Friedrich Wannieck

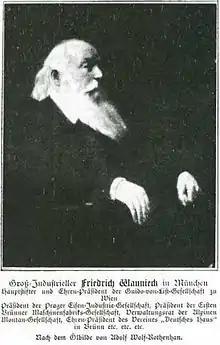
Friedrich Wannieck in München from the book "Der Wiederentdecker Uralter Arischer Weisheit" by Johannes Balzli

Friedrich Wannieck (1838 in Brno, Austrian Empire –1919) was an Austrian/German industrialist most notable for his successful business ventures and his enthusiastic support for the "völkisch" author, pioneer of Germanic mysticism and runic revivalist, Guido von List. He is the father of Friedrich Oskar Wannieck.